Roma Gill

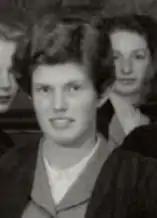
Roma Gill - one of the 16 founding students of New Hall, Cambridge in 1954

Roma Gill OBE, M.A. Cantab., BLitt. Oxon. (29 September 1934 – 3 August 2001) was a British academic, writer and noted scholar on the works of Shakespeare and Marlowe. She edited more than 30 texts including three in the Oxford School Marlowe series and twenty-one in the Oxford School Shakespeare series, making these works more accessible to younger students. In addition, Gill was a prolific author of scholarly articles and reviews who during her prolific lecturing career inspired her many students with her passion for 16th-century literature. In her later life she developed multiple sclerosis which caused her great pain and disabled her to the extent she couldn't move and had to dictate the notes for her books.